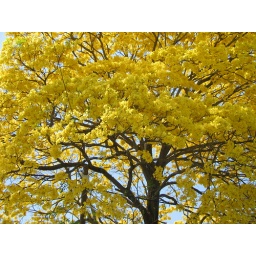
This is a very common and beautiful tree in my home town...sadly the tree was gone in 2006.